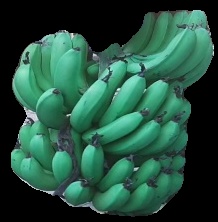
Variety: pachbale
Grade: grade3